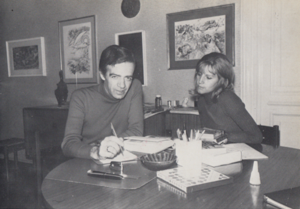
Peter Kolosimo, pseudonyme de Pier Domenico Colosimo, est un journaliste et écrivain italien. Il est l'un des fondateurs de l'astroarchéologie avec Erich von Däniken et il compte parmi les initiateurs de la fantarcheologia ou « archéologie-fiction ».